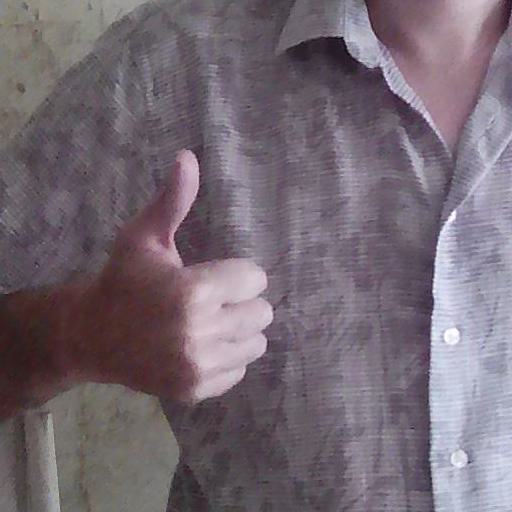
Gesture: like